Kannada literature

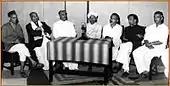
Seated L to R: Masti Venkatesh Iyengar, D. V. Gundappa, Kuvempu, M. V. Seetharamiah, K. Shivaram Karanth, A.N. Krishna Rao (Anakru) and G.P. Rajarathnam

The development of modern Kannada literature can be traced to the early 19th century when Maharaja Krishnaraja Wodeyar III and his court poets moved away from the ancient "champu" form of prose toward prose renderings of Sanskrit epics and plays. Kempu Narayana's "Mudramanjusha" ("Seal Casket", 1823) is the first modern novel written in Kannada.